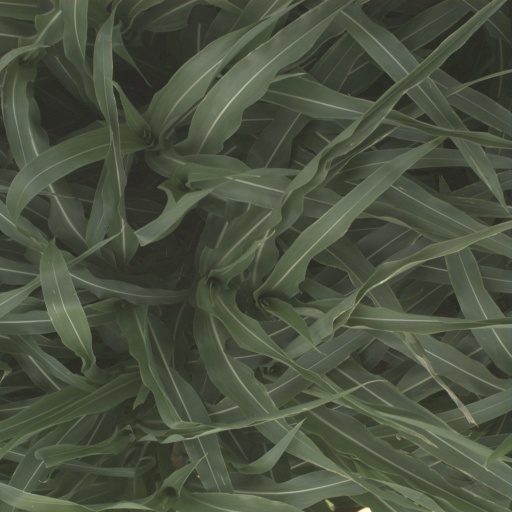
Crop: sorghum